Karl Goedeke

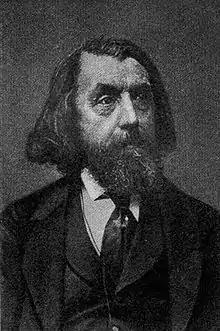
Karl Goedeke

Karl Friedrich Ludwig Goedeke (15 April 1814 – 28 October 1887) was a German historian of literature, an author, and a professor.